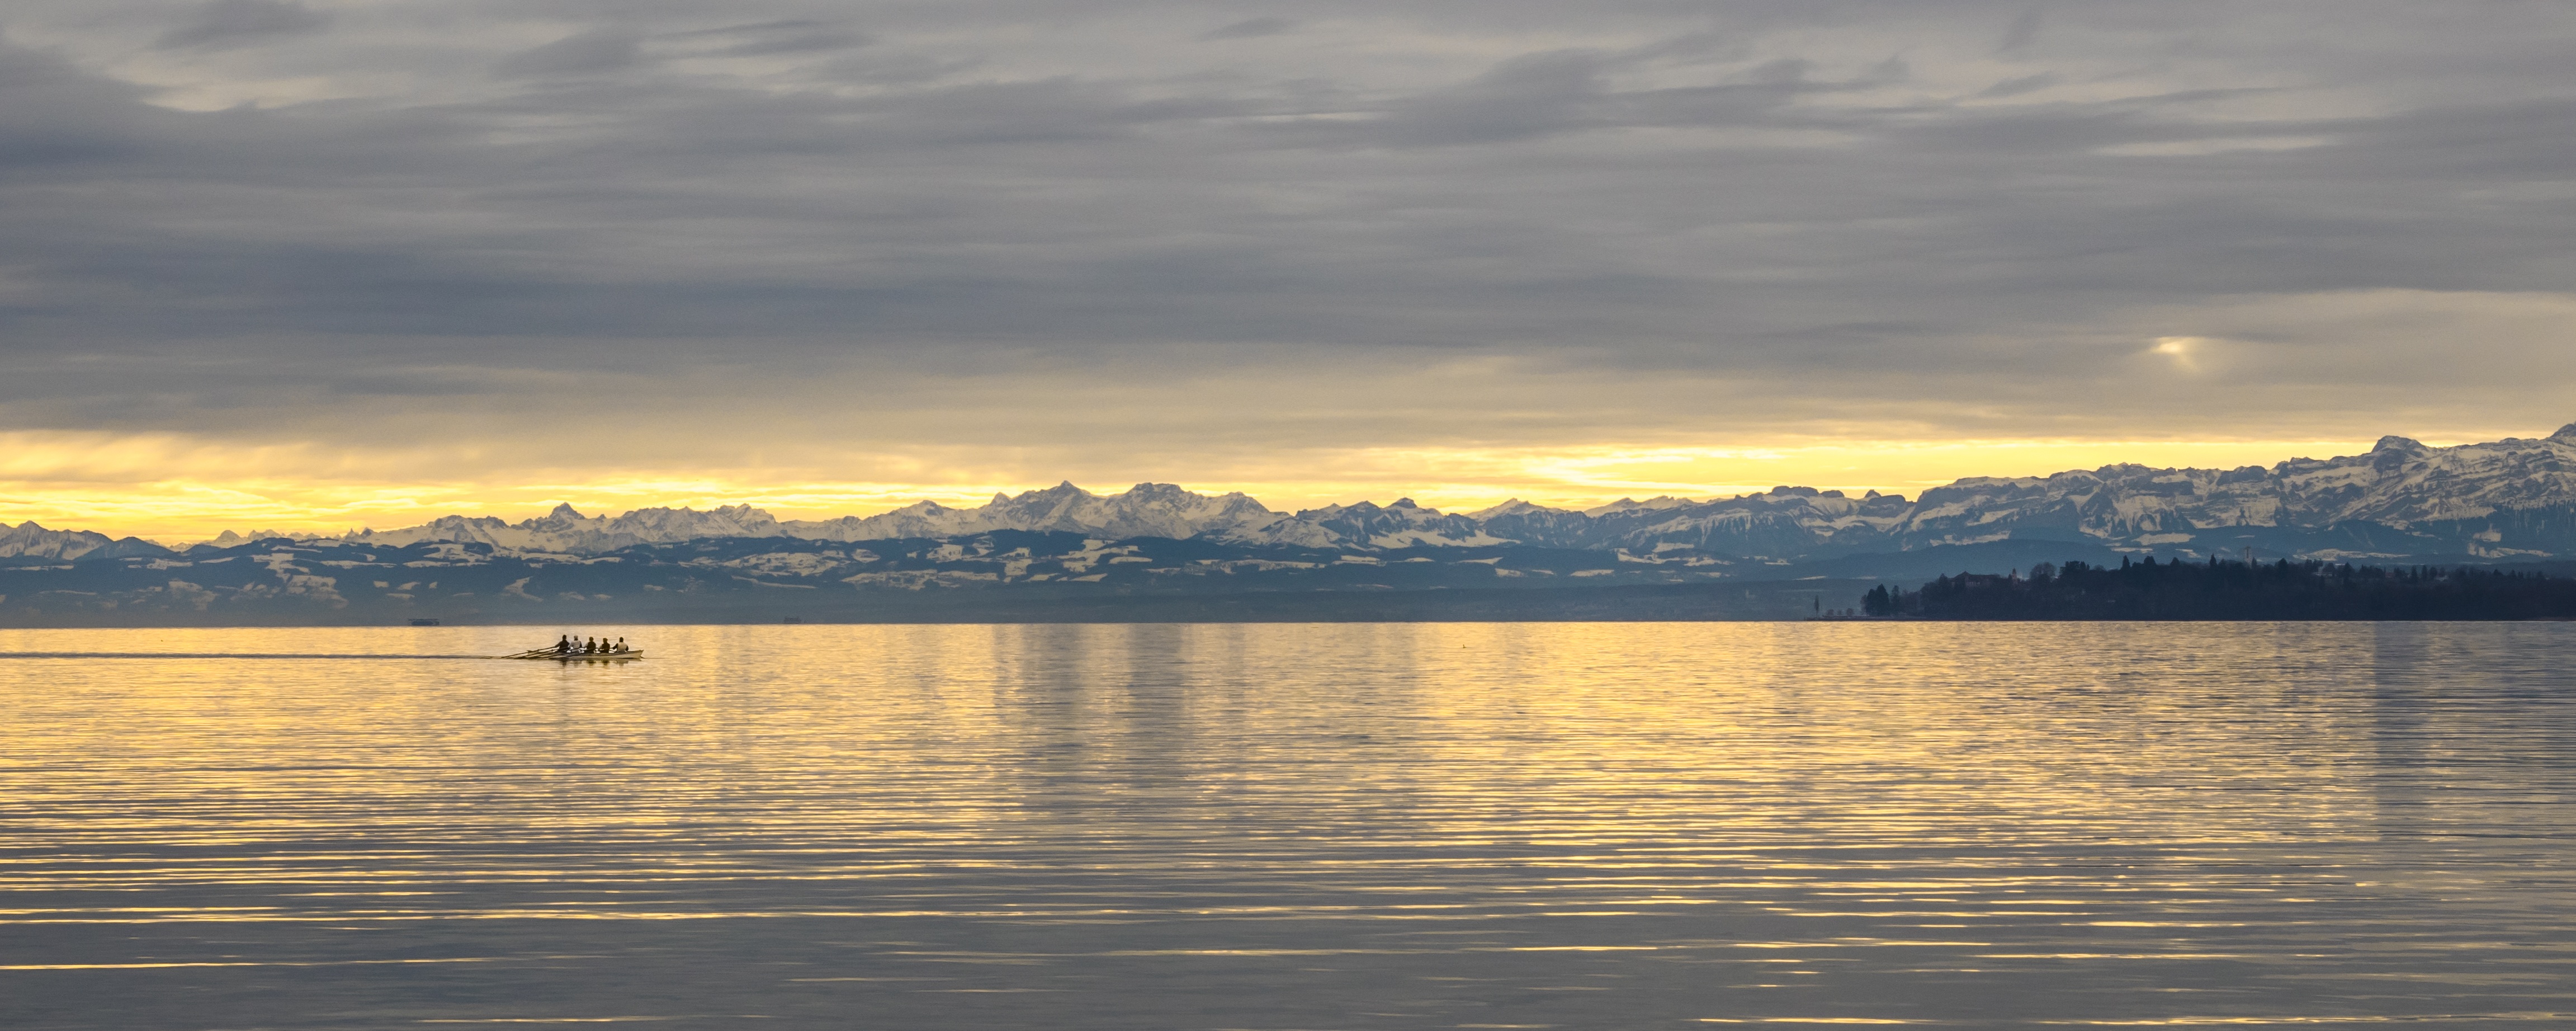
landscape, sea, coast, water, nature, horizon, light, cloud, group, sky, sunrise, sunset, sport, sunlight, morning, shore, lake, view, dawn, river, ship, panorama, dusk, boot, evening, paddle, reflection, training, bay, alpine, reservoir, together, rowing boat, clouds, mountains, vision, rowing, mood, loch, morgenstimmung, canoeing, light reflections, afterglow, lake constance, weather mood, s ntis, reflexes, view of the alps, atmospheric phenomenon, sports training, morning sports